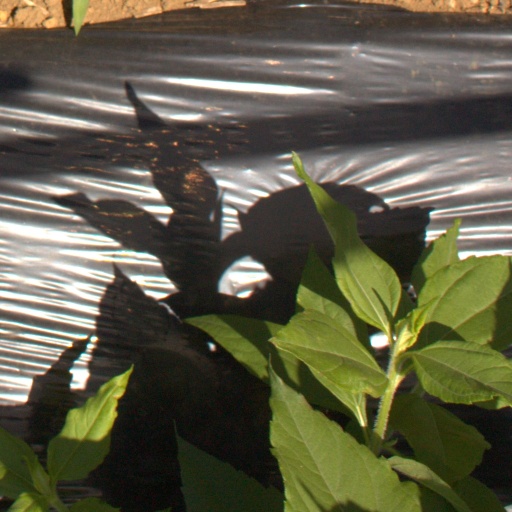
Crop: Jerusalem artichoke